Health and environmental impact of the coal industry

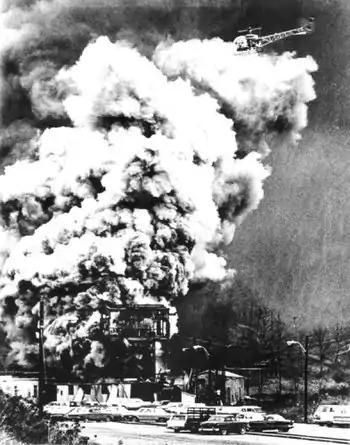
The Farmington coal mine disaster kills 78. West Virginia, US, 1968.

During combustion, the reaction between coal and the air produces oxides of carbon, including carbon dioxide (CO, an important greenhouse gas), oxides of sulfur (mainly sulfur dioxide, SO), and various oxides of nitrogen (NO). Because of the hydrogenous and nitrogenous components of coal, hydrides and nitrides of carbon and sulfur are also produced during the combustion of coal in air. These include hydrogen cyanide (HCN), sulfur nitrate (SNO) and other toxic substances.